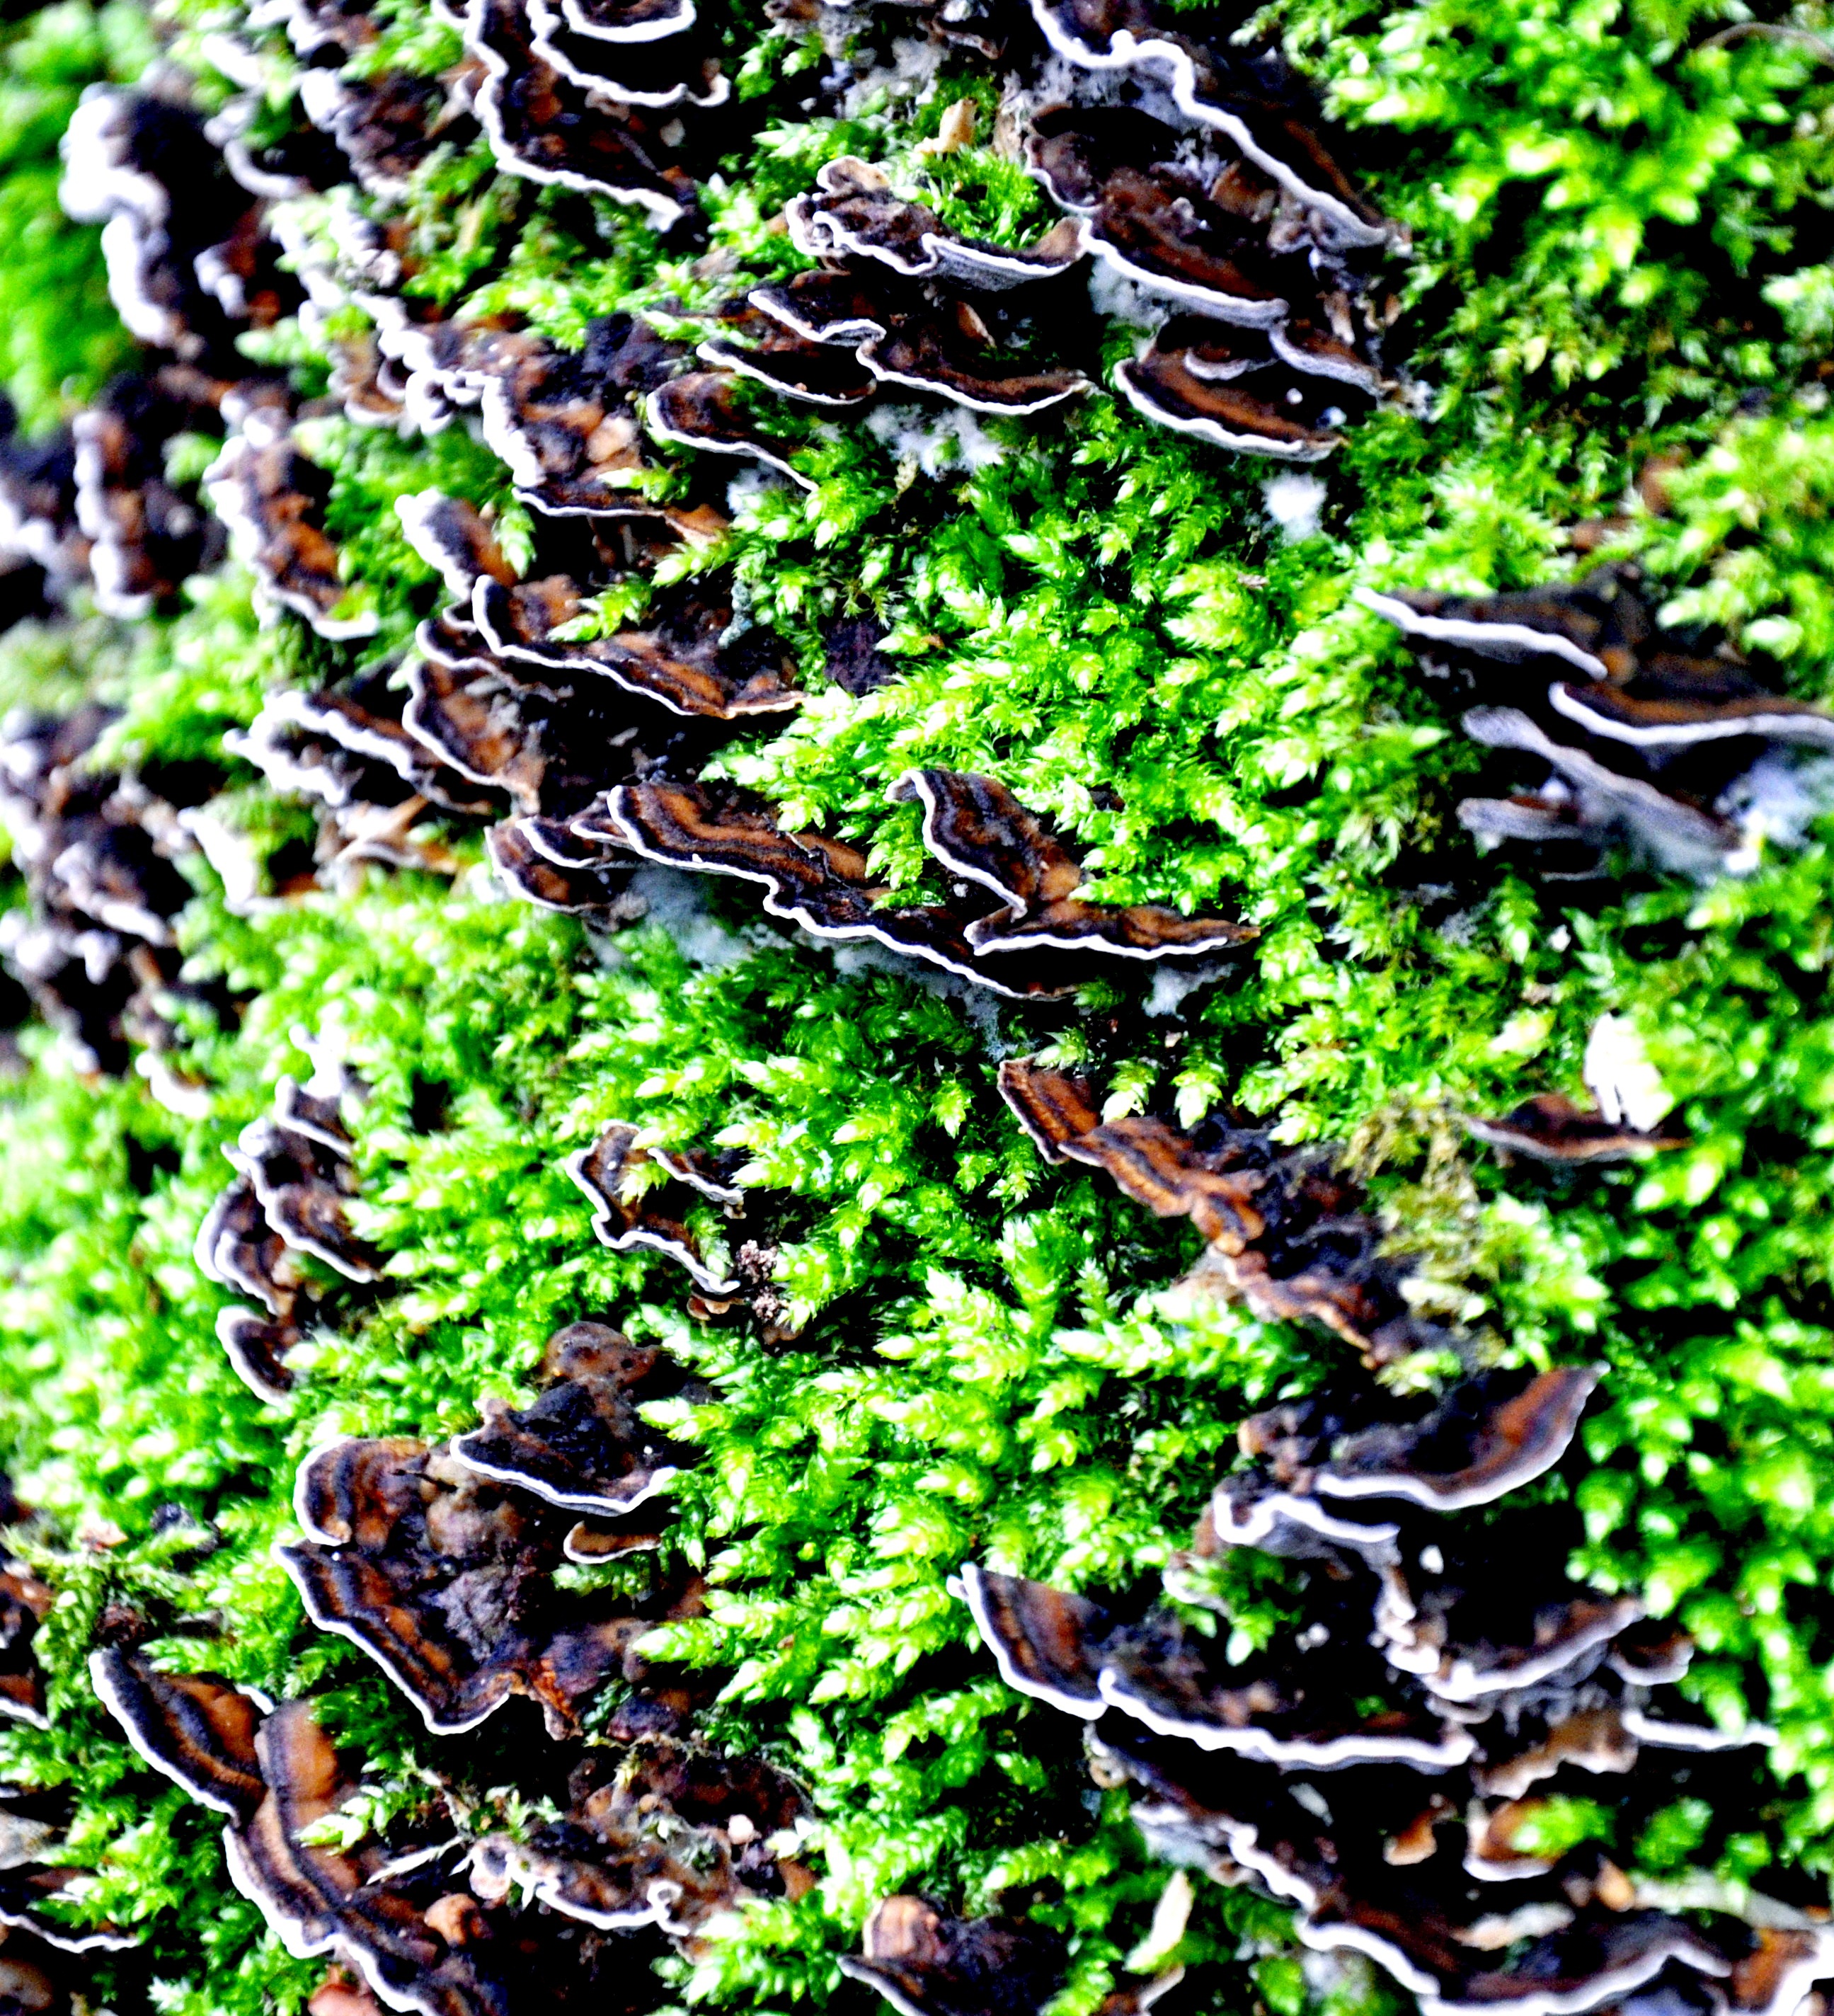
tree, forest, branch, plant, leaf, flower, trunk, moss, jungle, produce, soil, mushroom, shrub, rainforest, flowering plant, tinder fungus, woody plant, land plant